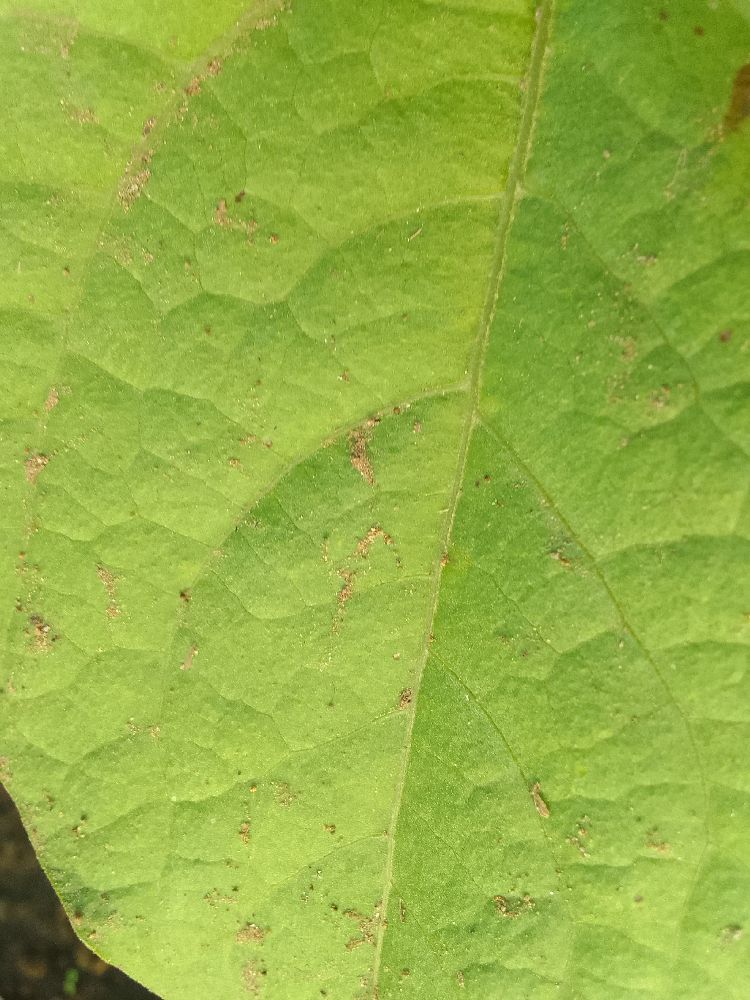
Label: healthy